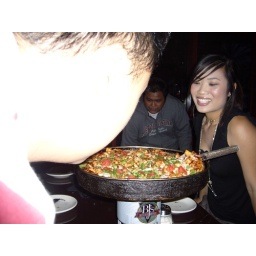
edgar's face, rozanno in the background, michelle and a barbeque chicken pizza